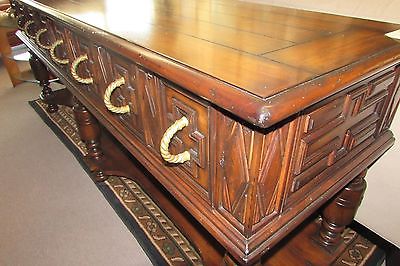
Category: table